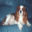
Label: dog